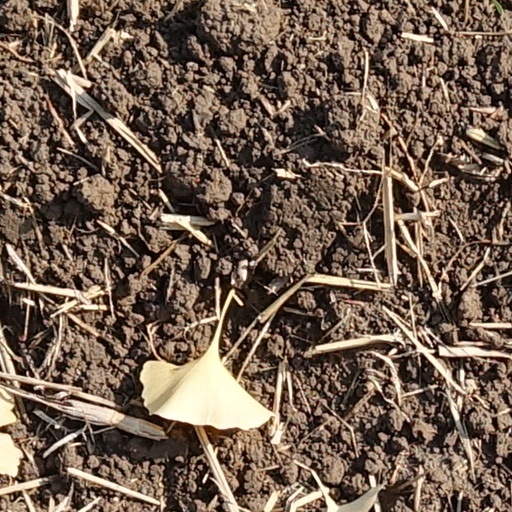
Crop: wheat